Xá Lợi Pagoda raids

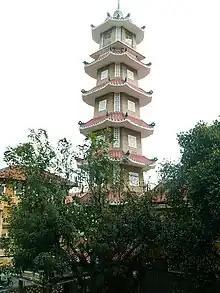
A bell tower that has seven levels of the same pattern, is octagonal with alternating long and short sides, has ornate tiling, and is surrounded by plants.

The Buddhists in Saigon were aware that a raid on the pagodas was imminent. Buddhist relatives of Special Forces and combat police personnel had tipped off the monks, and Buddhists who lived near pagodas had observed them move into the region in the lead-up. American journalists were tipped off and traveled through Saigon to visit the pagodas ahead of the raids. The pagodas had been locked by the monks in preparation for the attacks and the doors were barricaded with furniture and reinforced by nailing wooden planks across them. The monks told members of the U.S. press corps in Saigon that the raids were coming, allowing them to be more prepared for the event than the U.S. embassy.